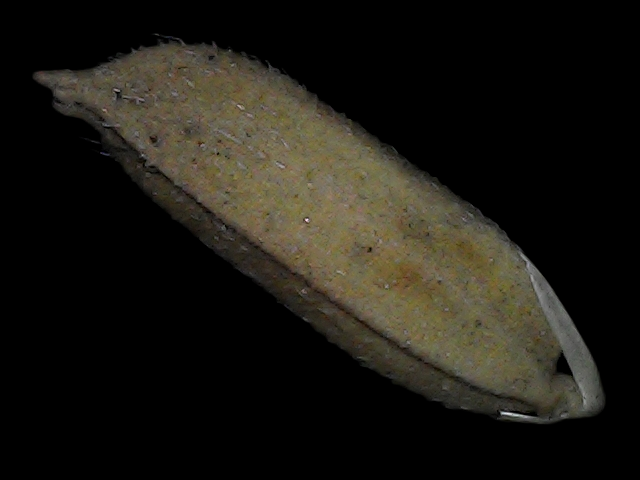
Rice variety: Bd72